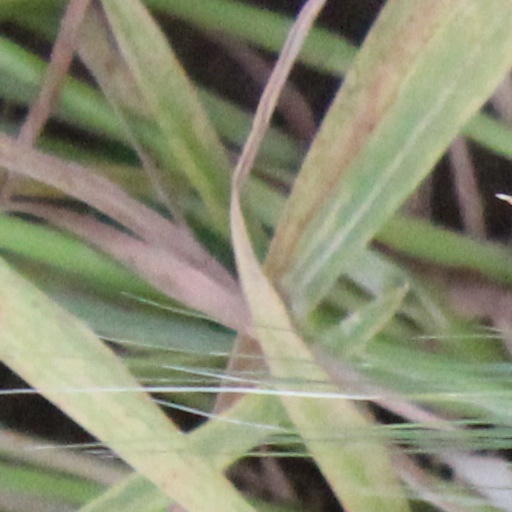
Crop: wheat